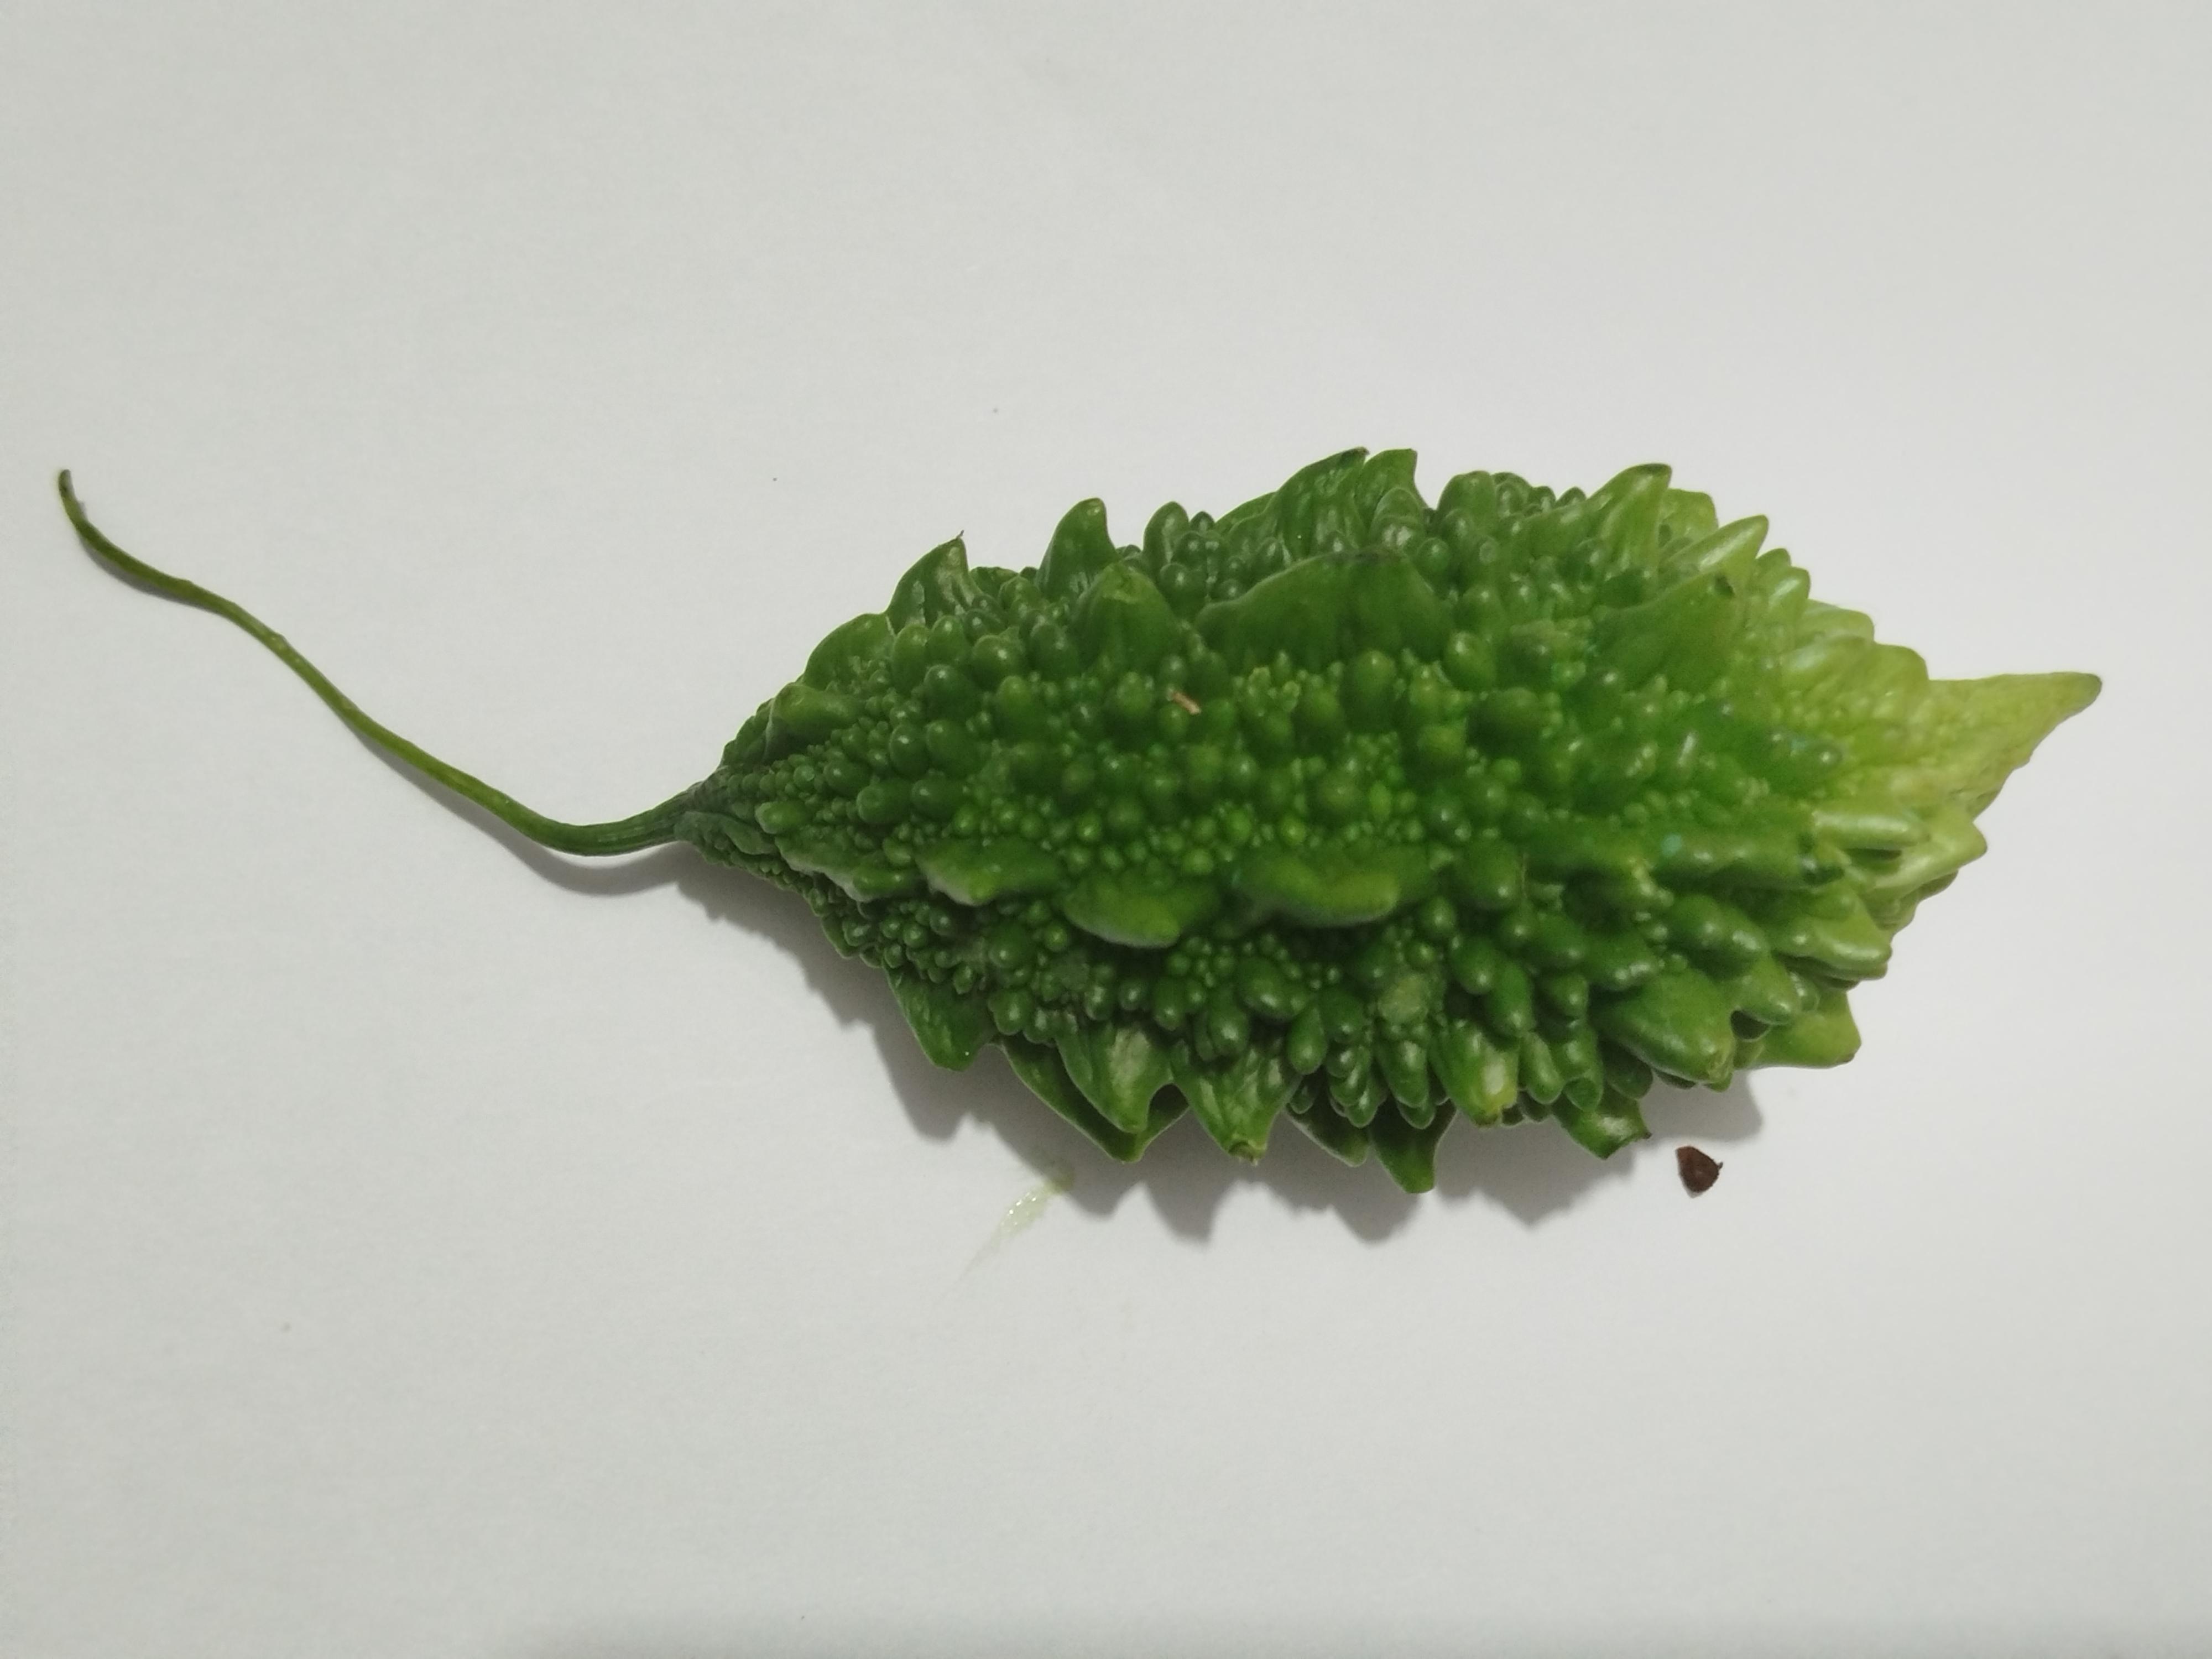
Label: Bitter melon